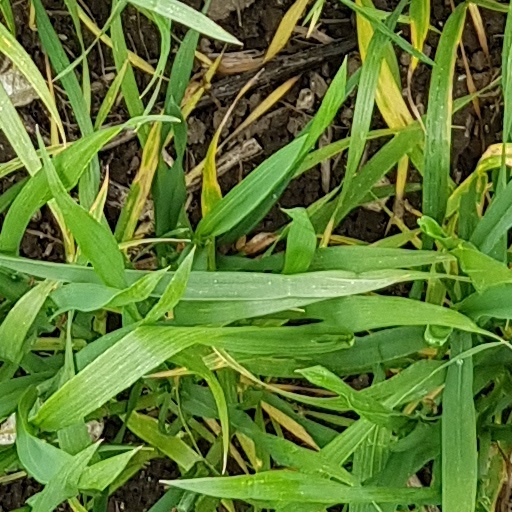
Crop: wheat